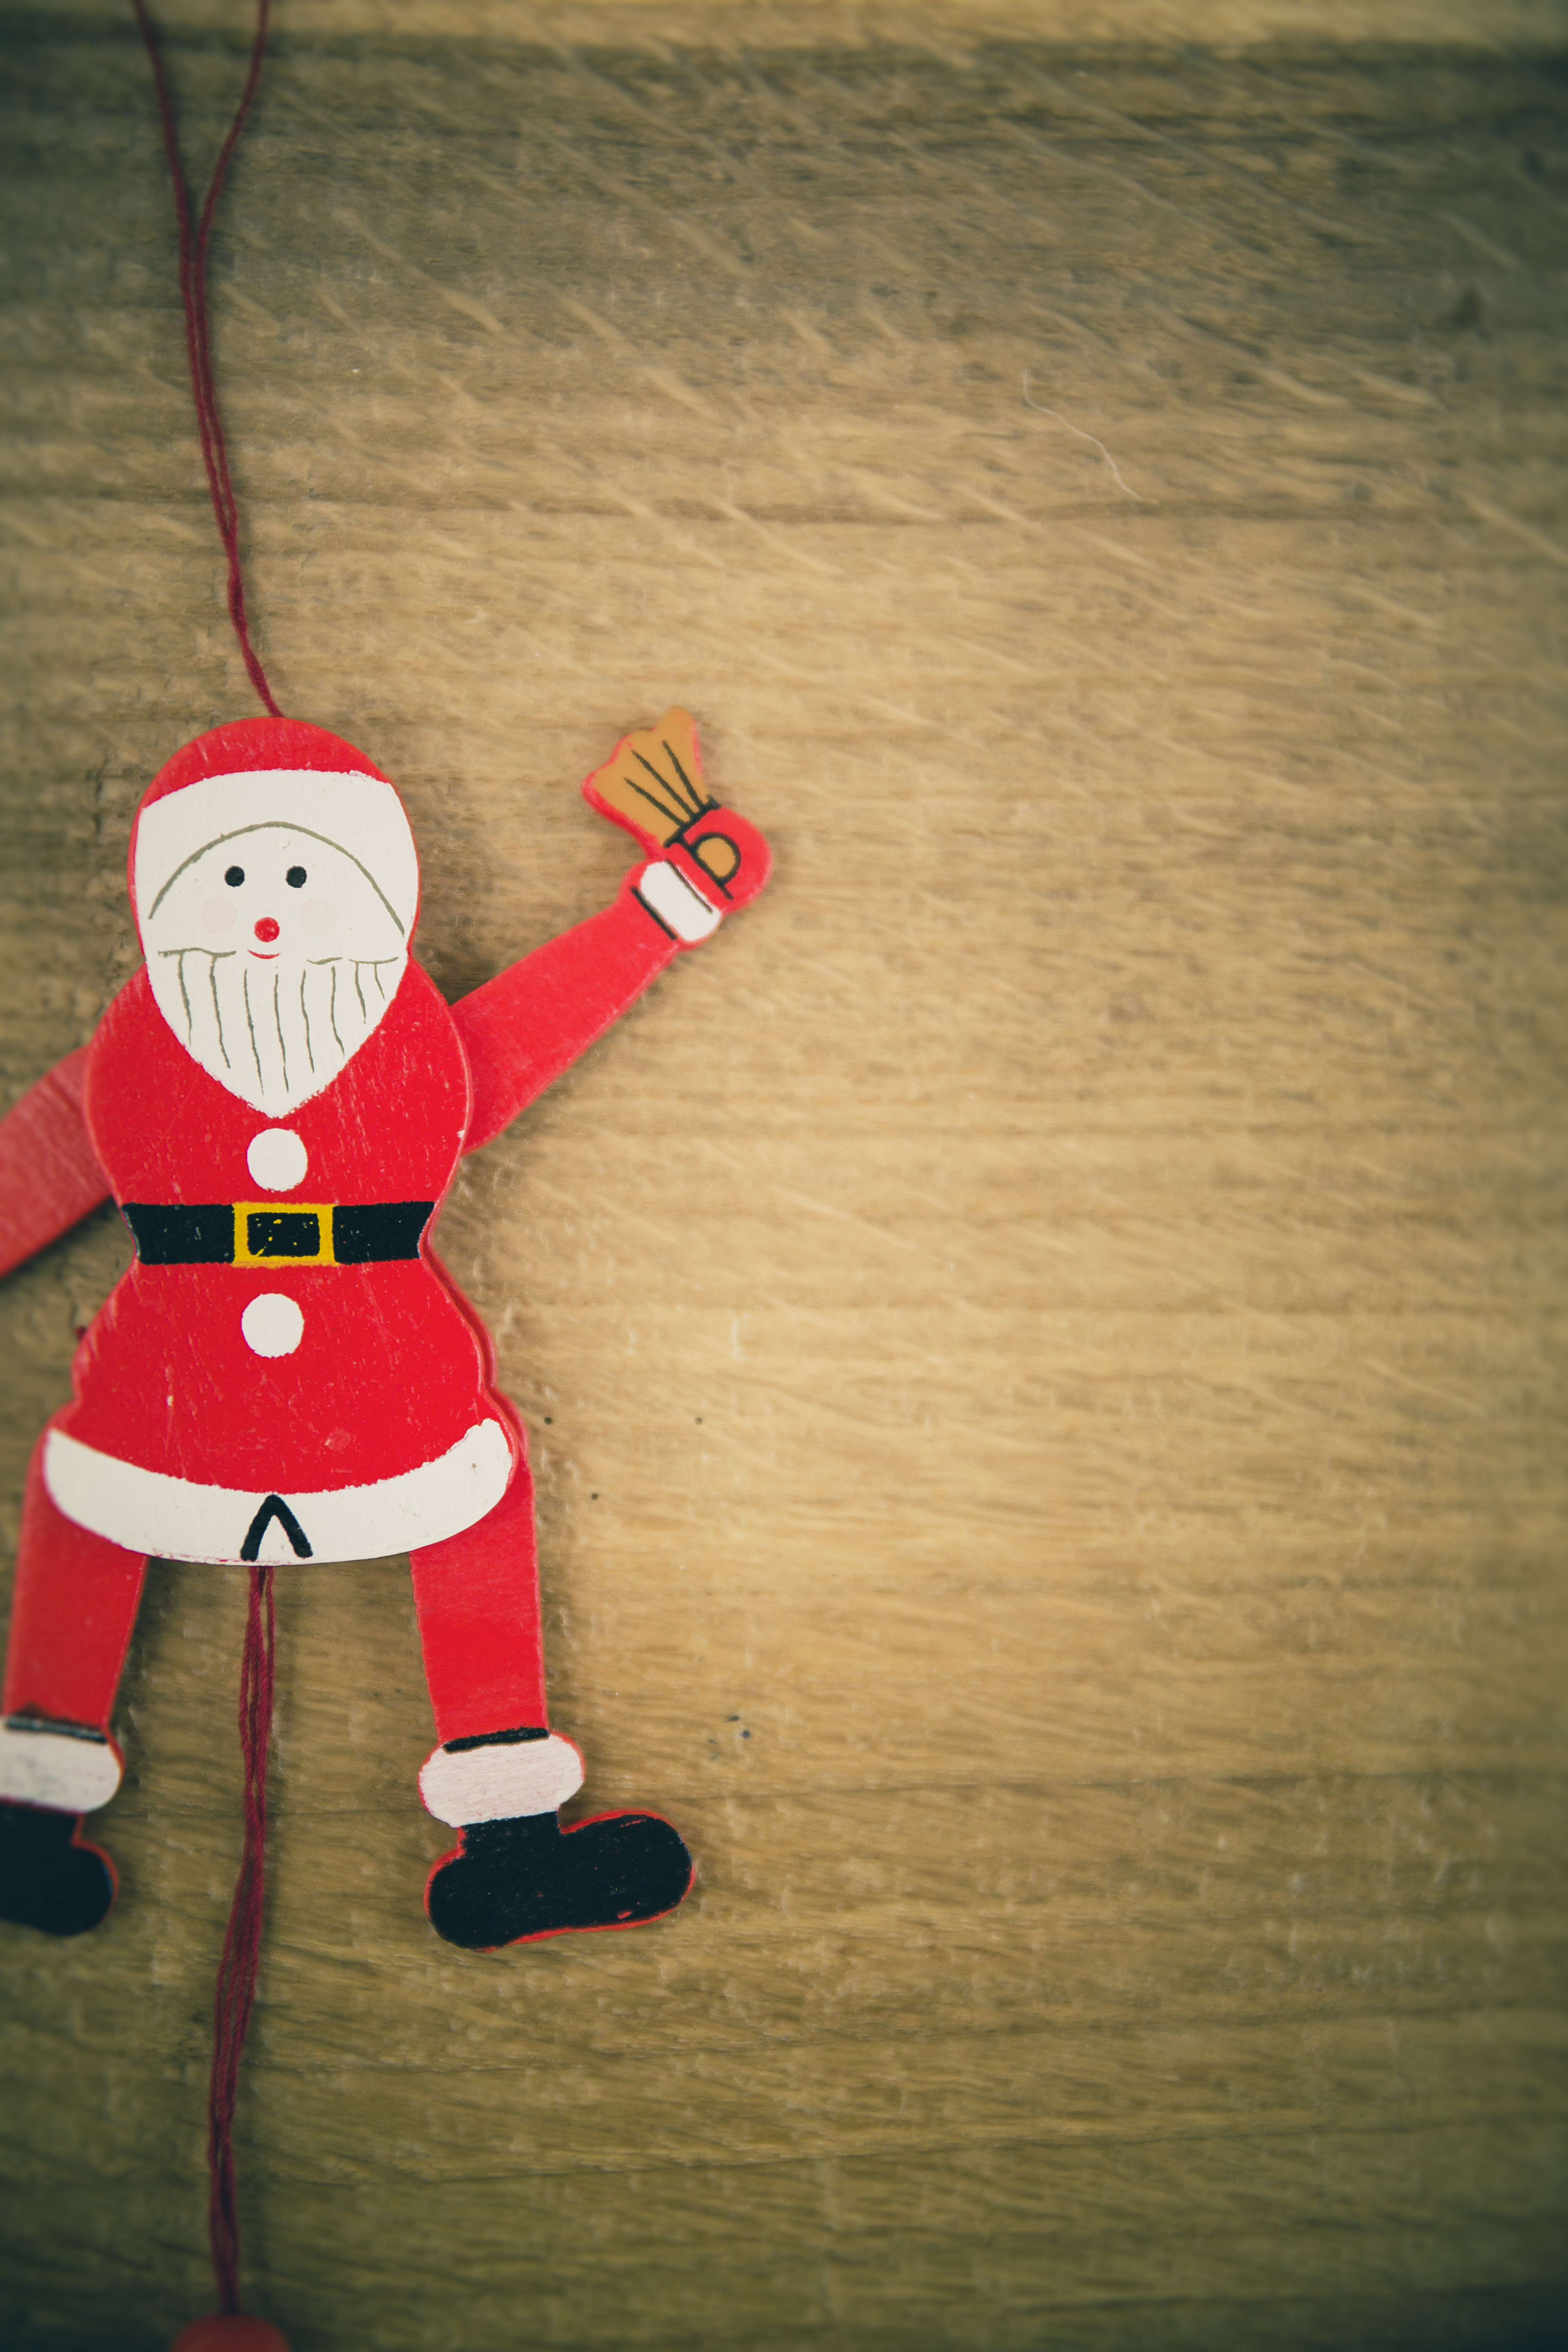
celebration, decoration, red, color, christmas, toy, ornament, christmas ornament, art, fun, character, xmas, santa claus, decorate, wooden desk, wooden surface